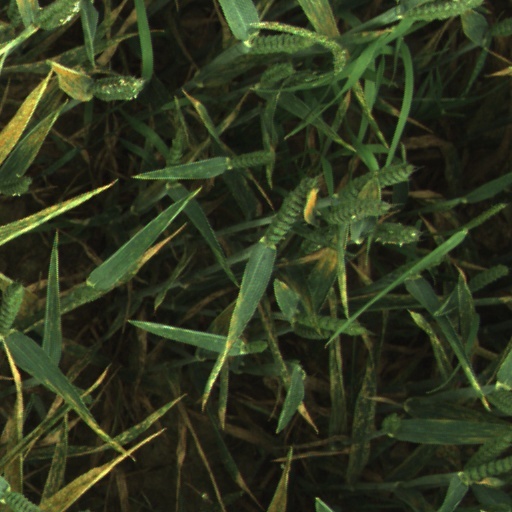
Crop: wheat